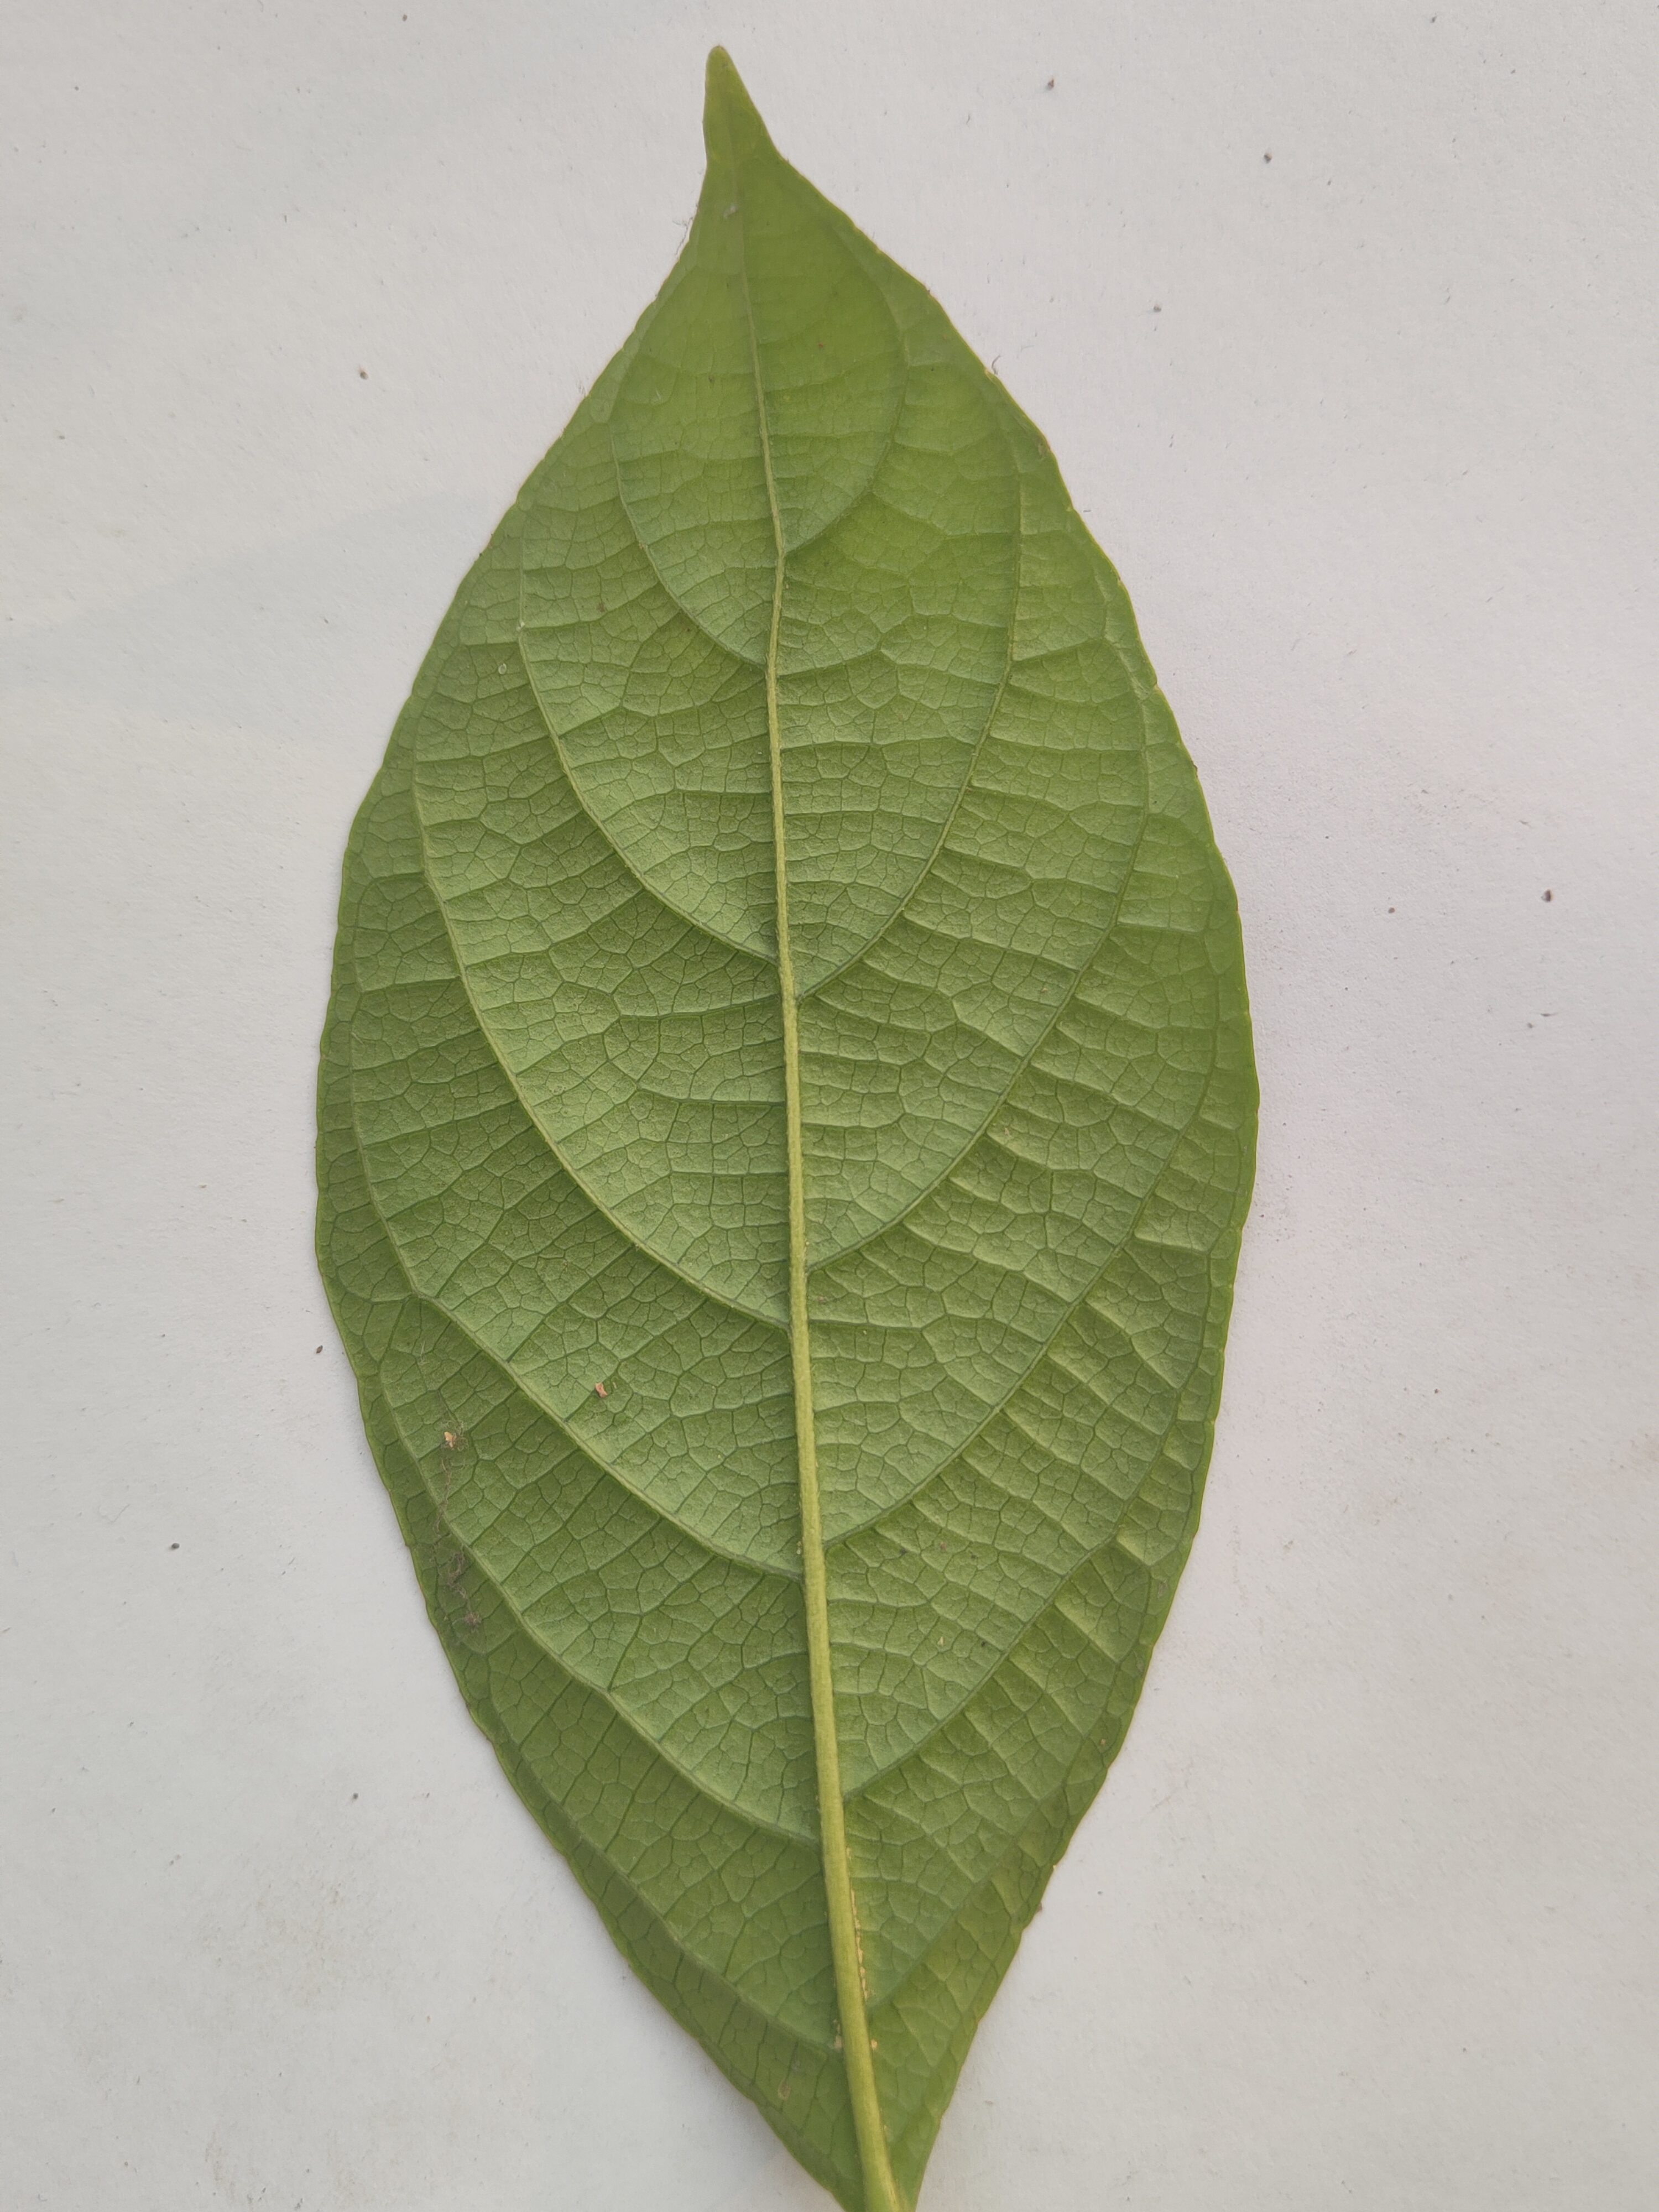
Leaf variety: Lotkon